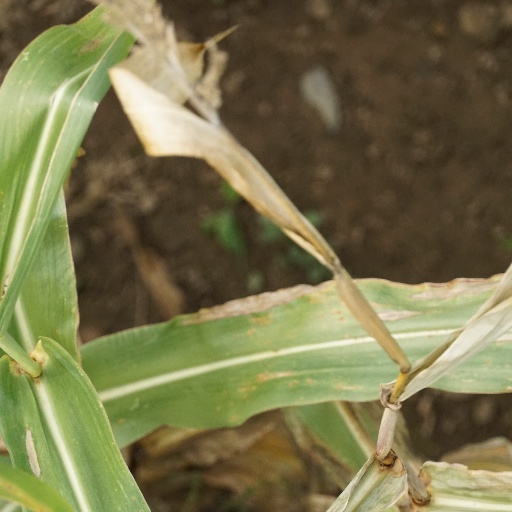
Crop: maize; corn